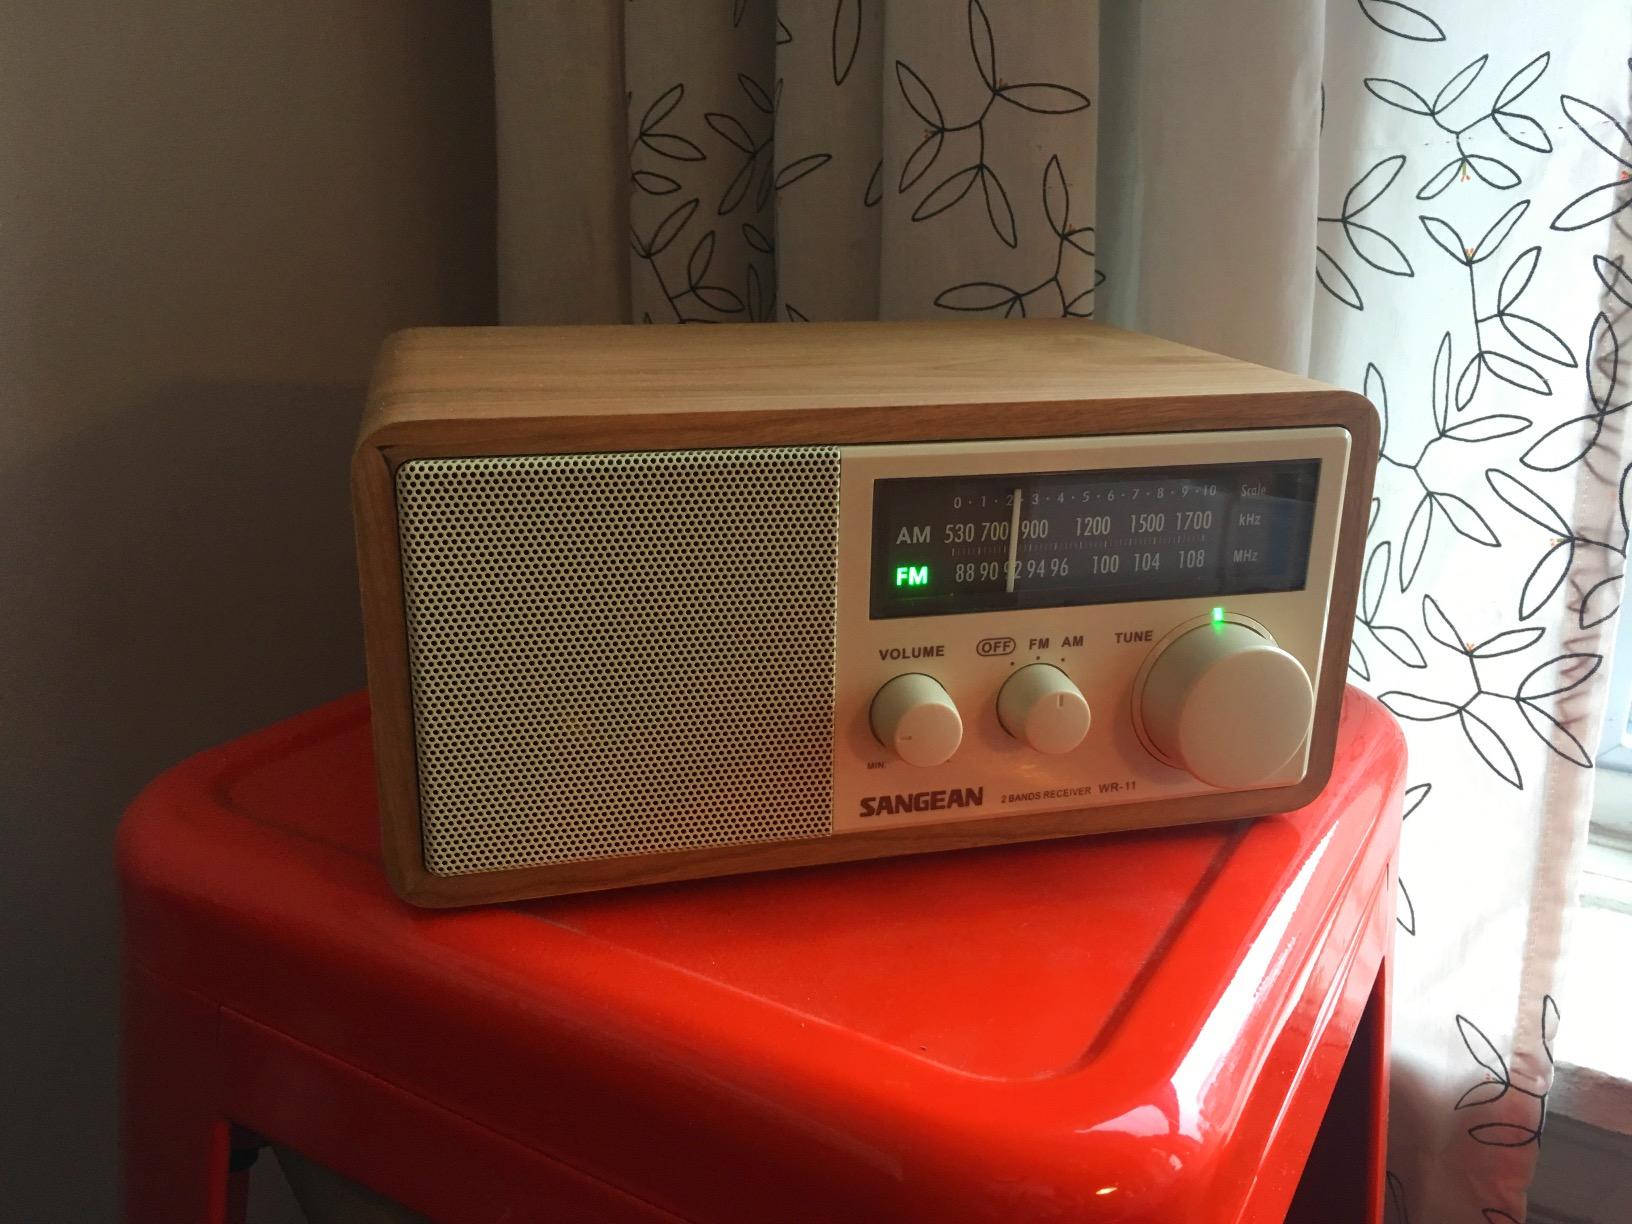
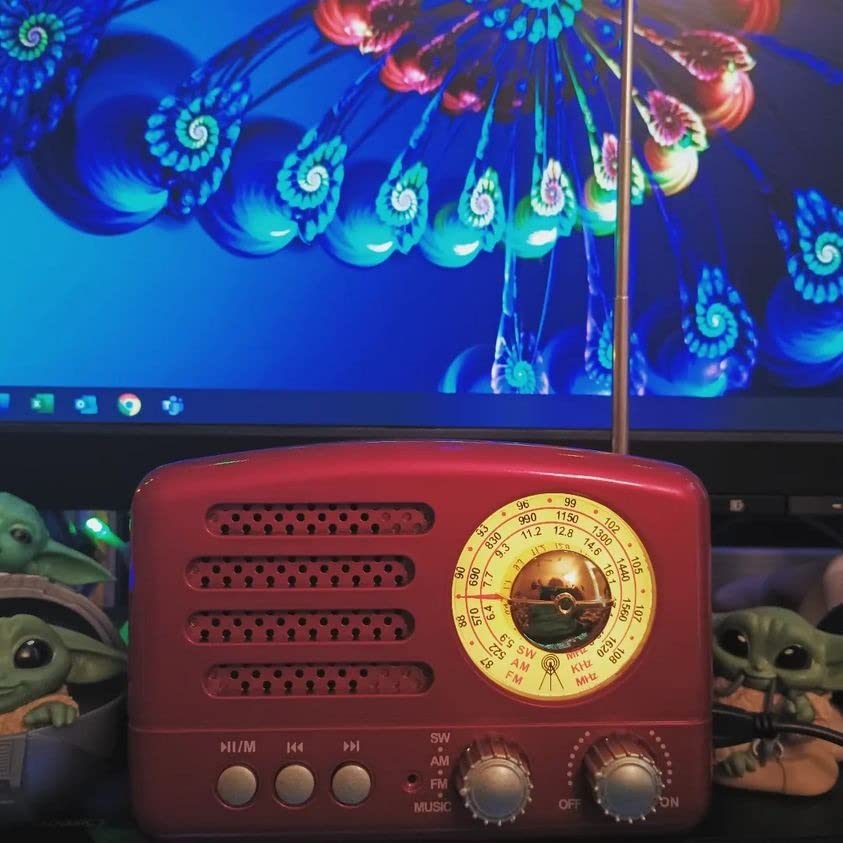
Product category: radio
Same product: no